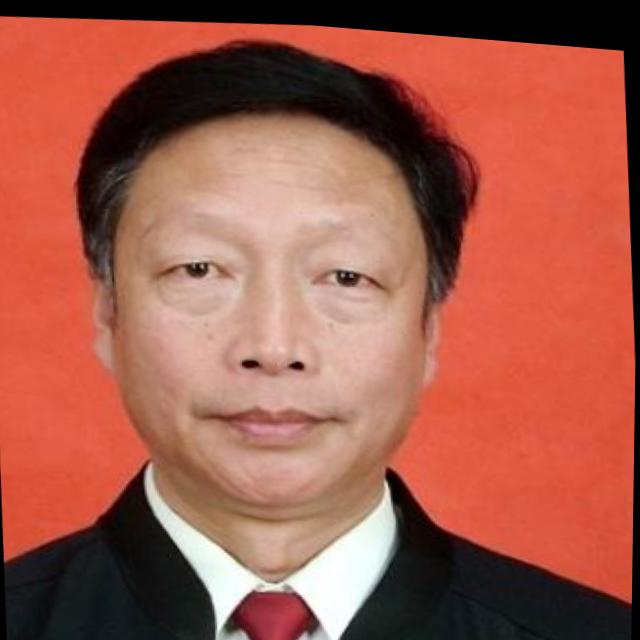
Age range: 45-64